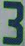
Number: 3